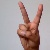
The image shows a hand gesture representing the letter 'V' in Indian Sign Language.